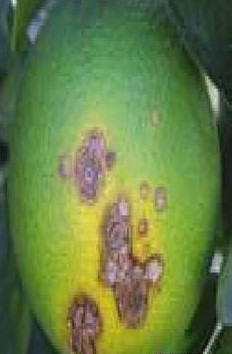
Plant: Citrus
Disease: citrus canker